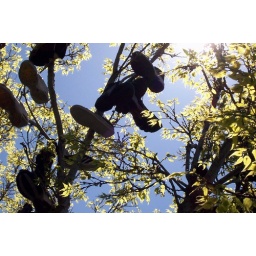
The U of M's shoe tree in early May.